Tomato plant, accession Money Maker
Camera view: horizontal (90 deg, fisheye); turntable rotation: 60 degrees
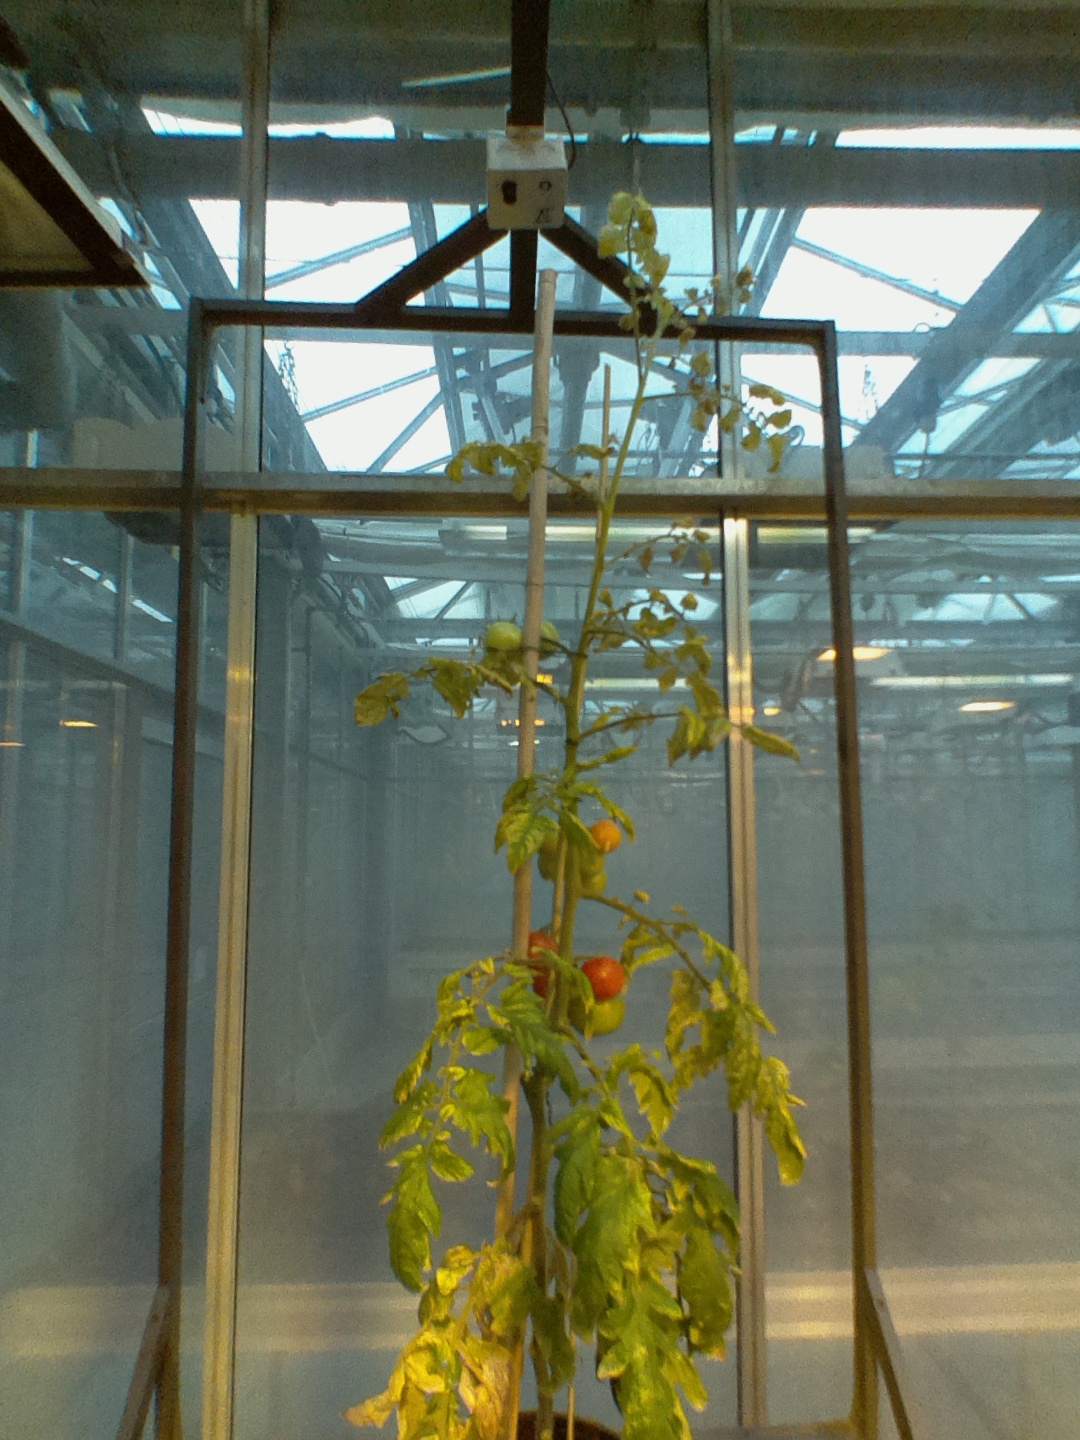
BBCH growth stage 84: 40%-50% of fruits show typical fully ripe color